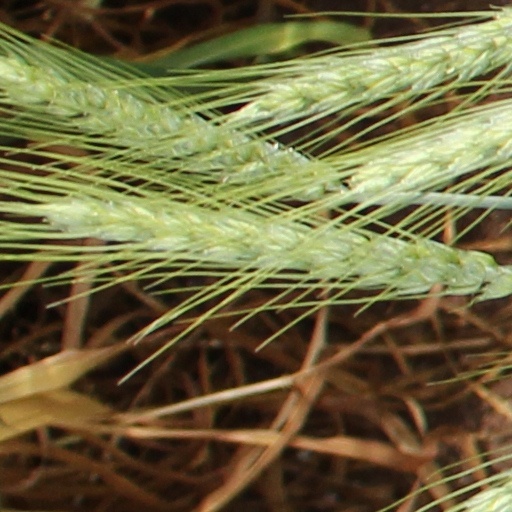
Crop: wheat